Jonathan Duncan (Governor of Bombay)

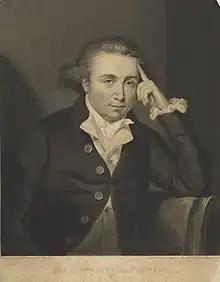
Mezzotint

Jonathan Duncan (15 May 1756 – 11 August 1811) was Governor of Bombay from 27 December 1795 until his death in 1811.